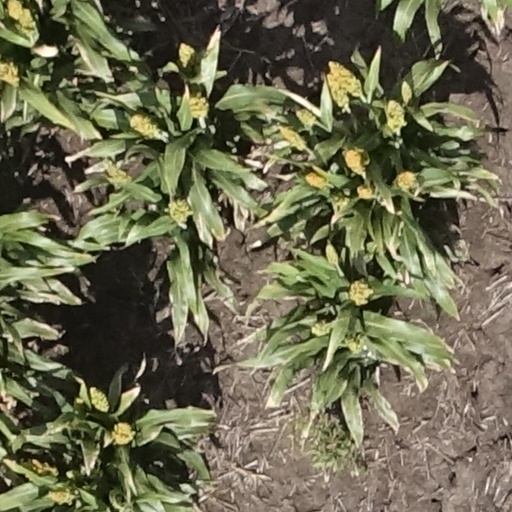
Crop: sorghum